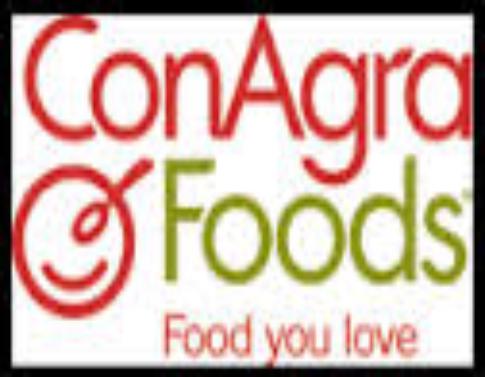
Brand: ConAgra Foods
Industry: Food